Dene Tha' First Nation

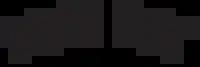

The Dene Thá (/'tɛnɛ ðɑː/) First Nation is a First Nations government of the South Slavey in Northern Alberta, Canada. The people call themselves Dene Dháa (sometimes spelled Dene Tha' or Dene Th'a) or 'Ordinary People' in the Dene Dháh language. Its population is centered primarily in three communities: Bushe River, Meander River, and Chateh (formerly known as Assumption), but approximately 600 members who live off-reserve. Dene Thá First Nation is Treaty 8 nation and a member of the North Peace Tribal Council.